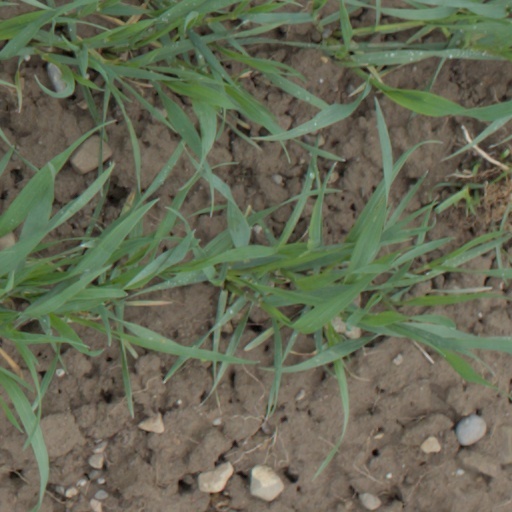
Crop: wheat